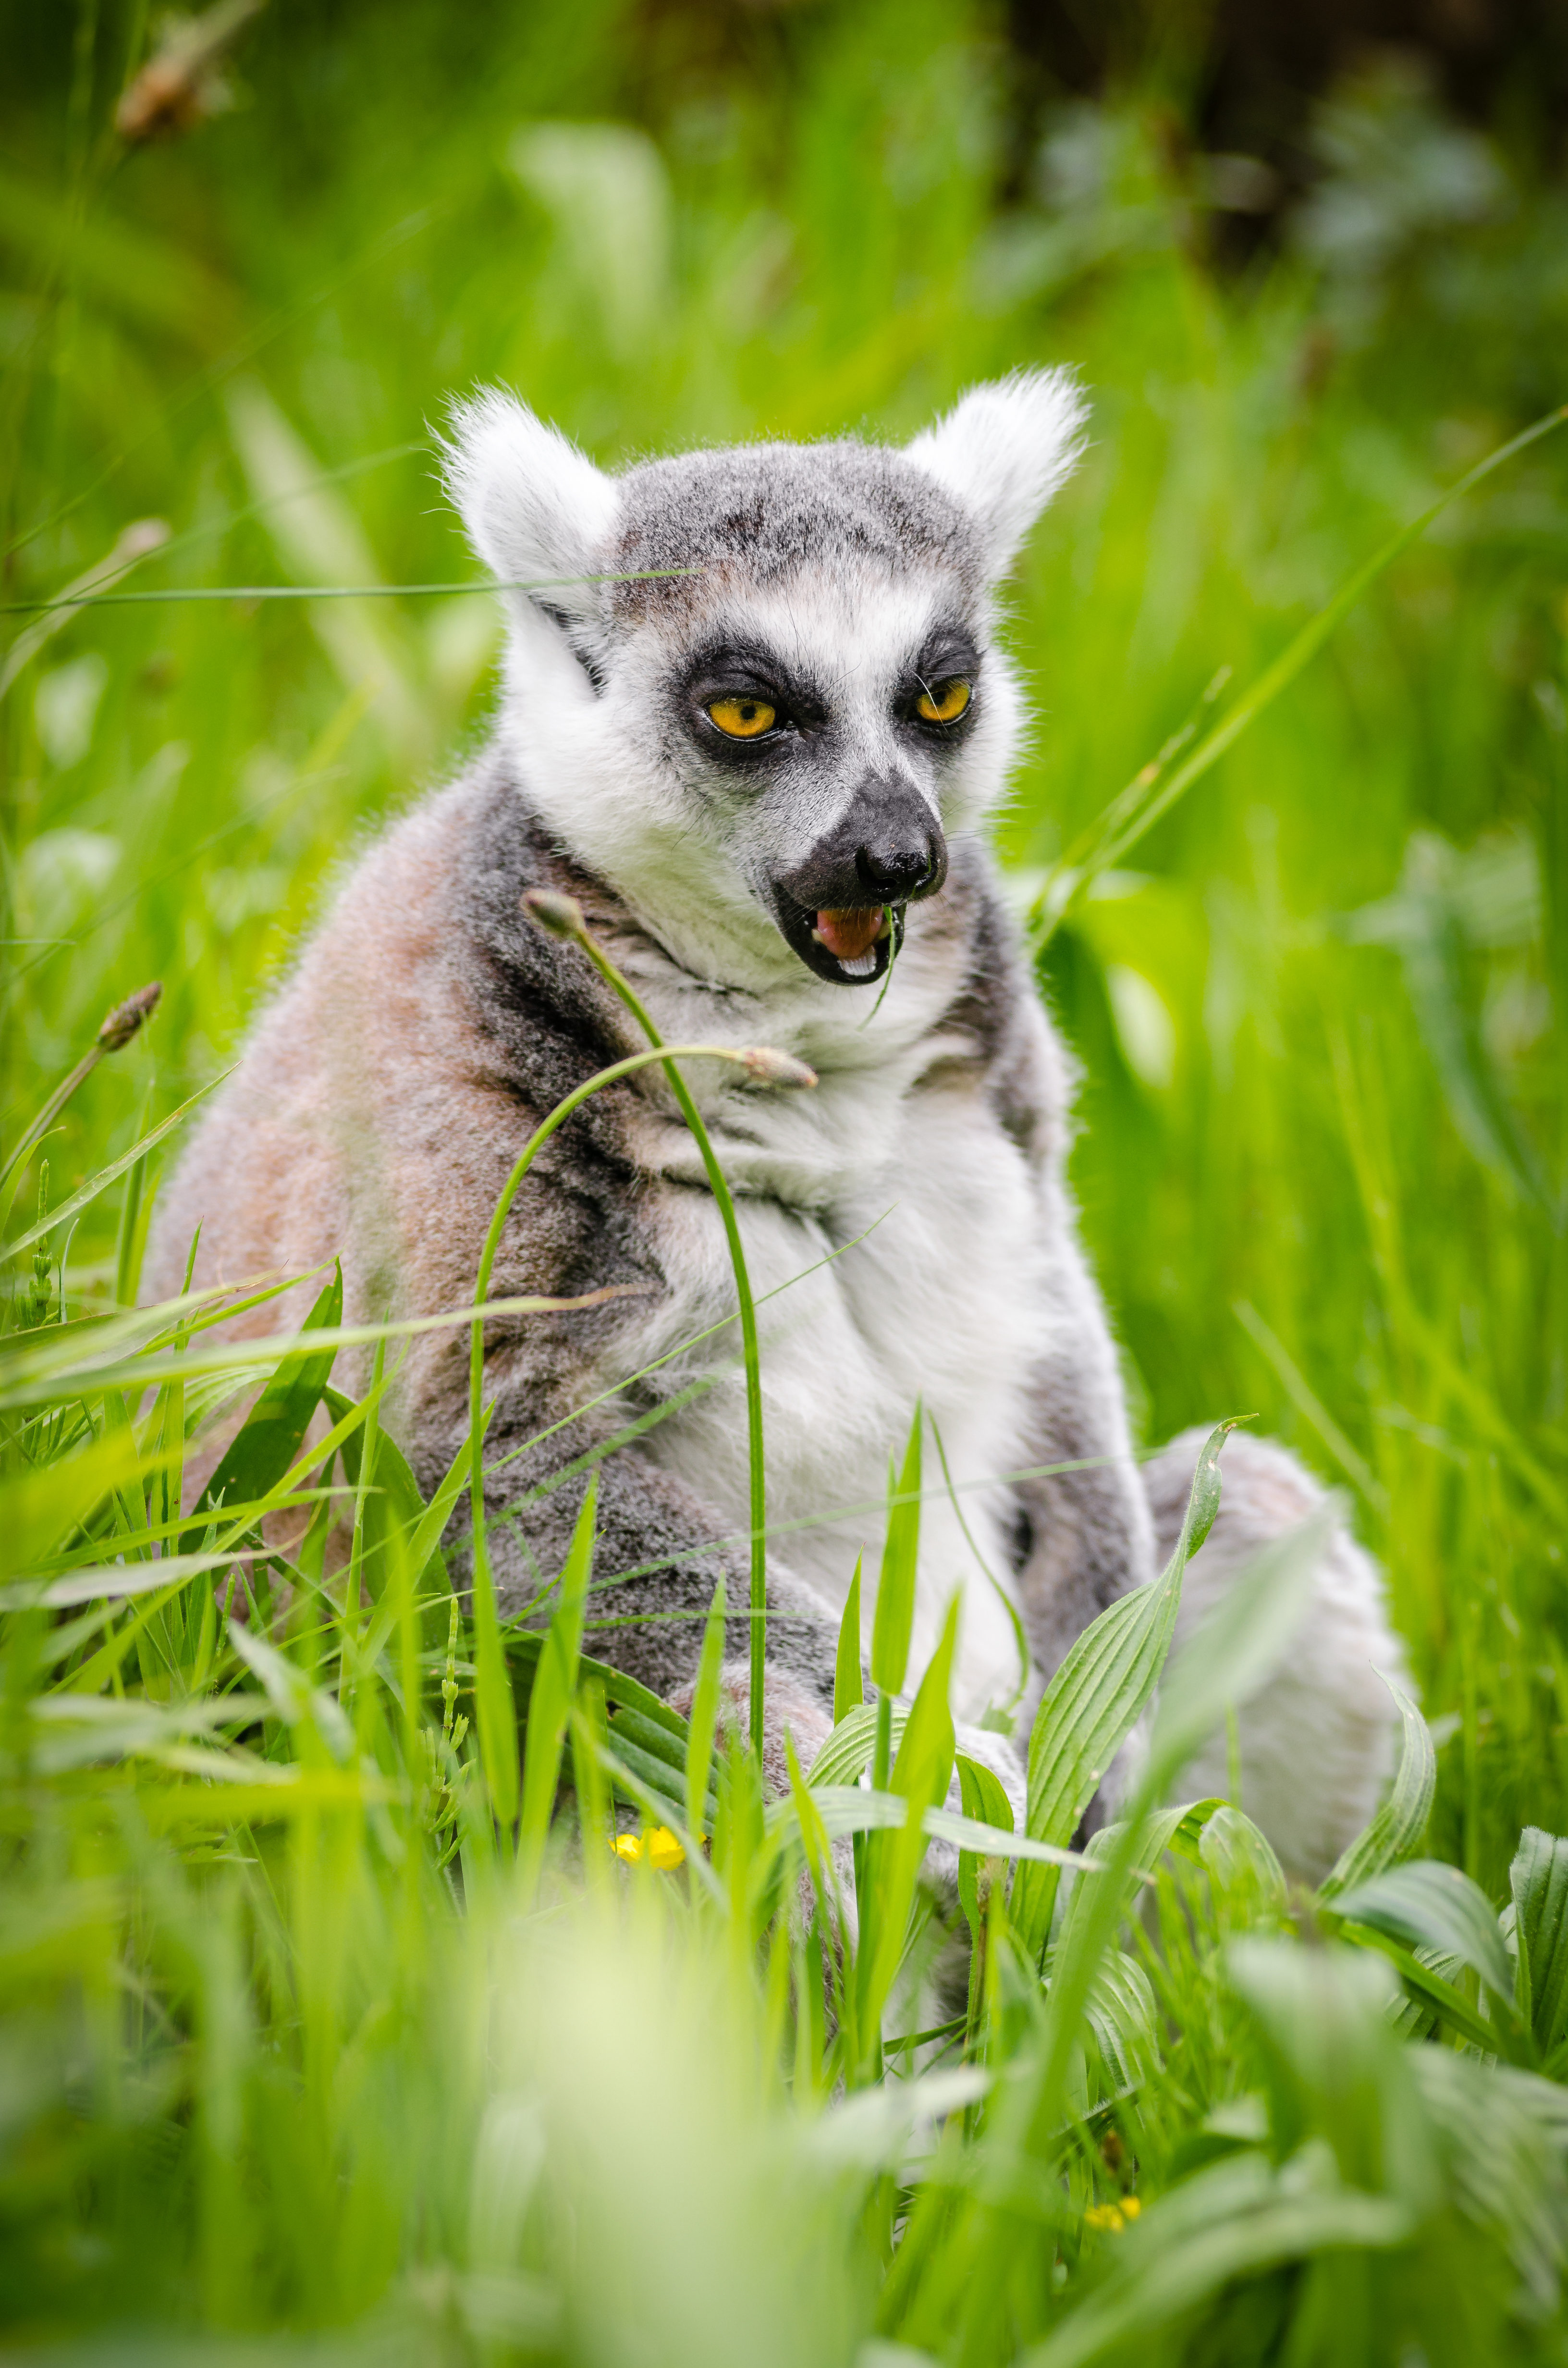
nature, grass, meadow, flower, animal, wildlife, zoo, mammal, fauna, primate, madagascar, vertebrate, lemur